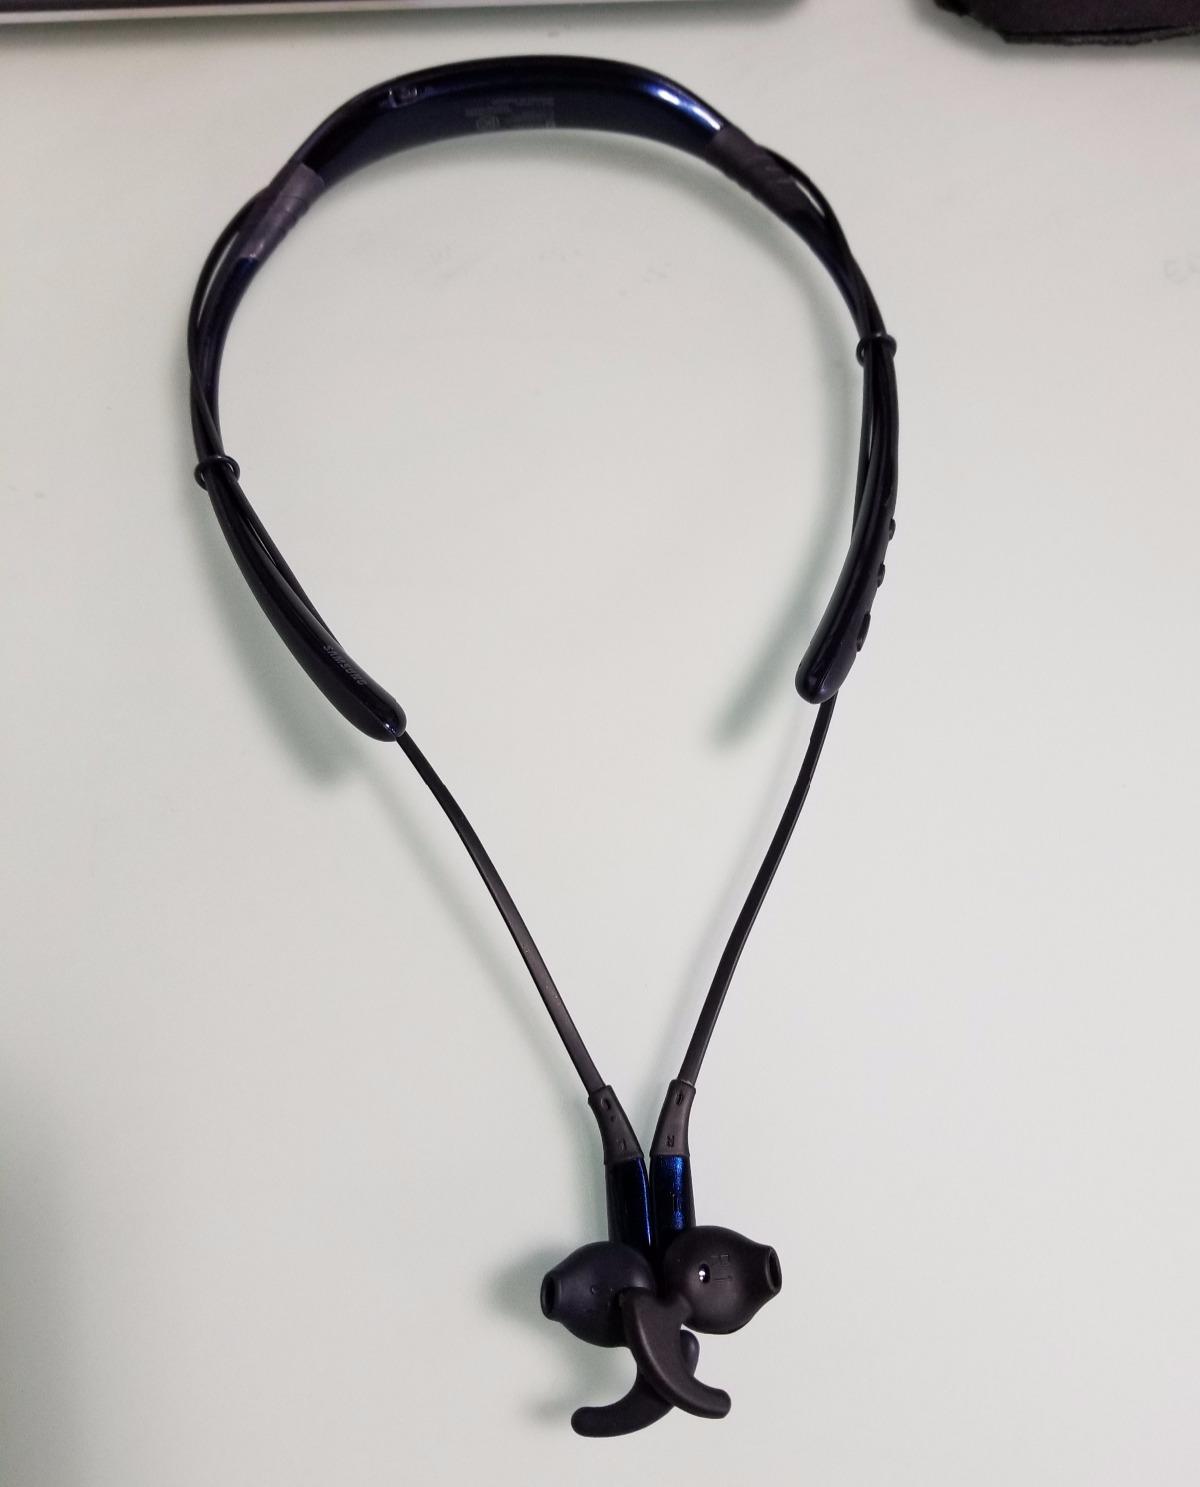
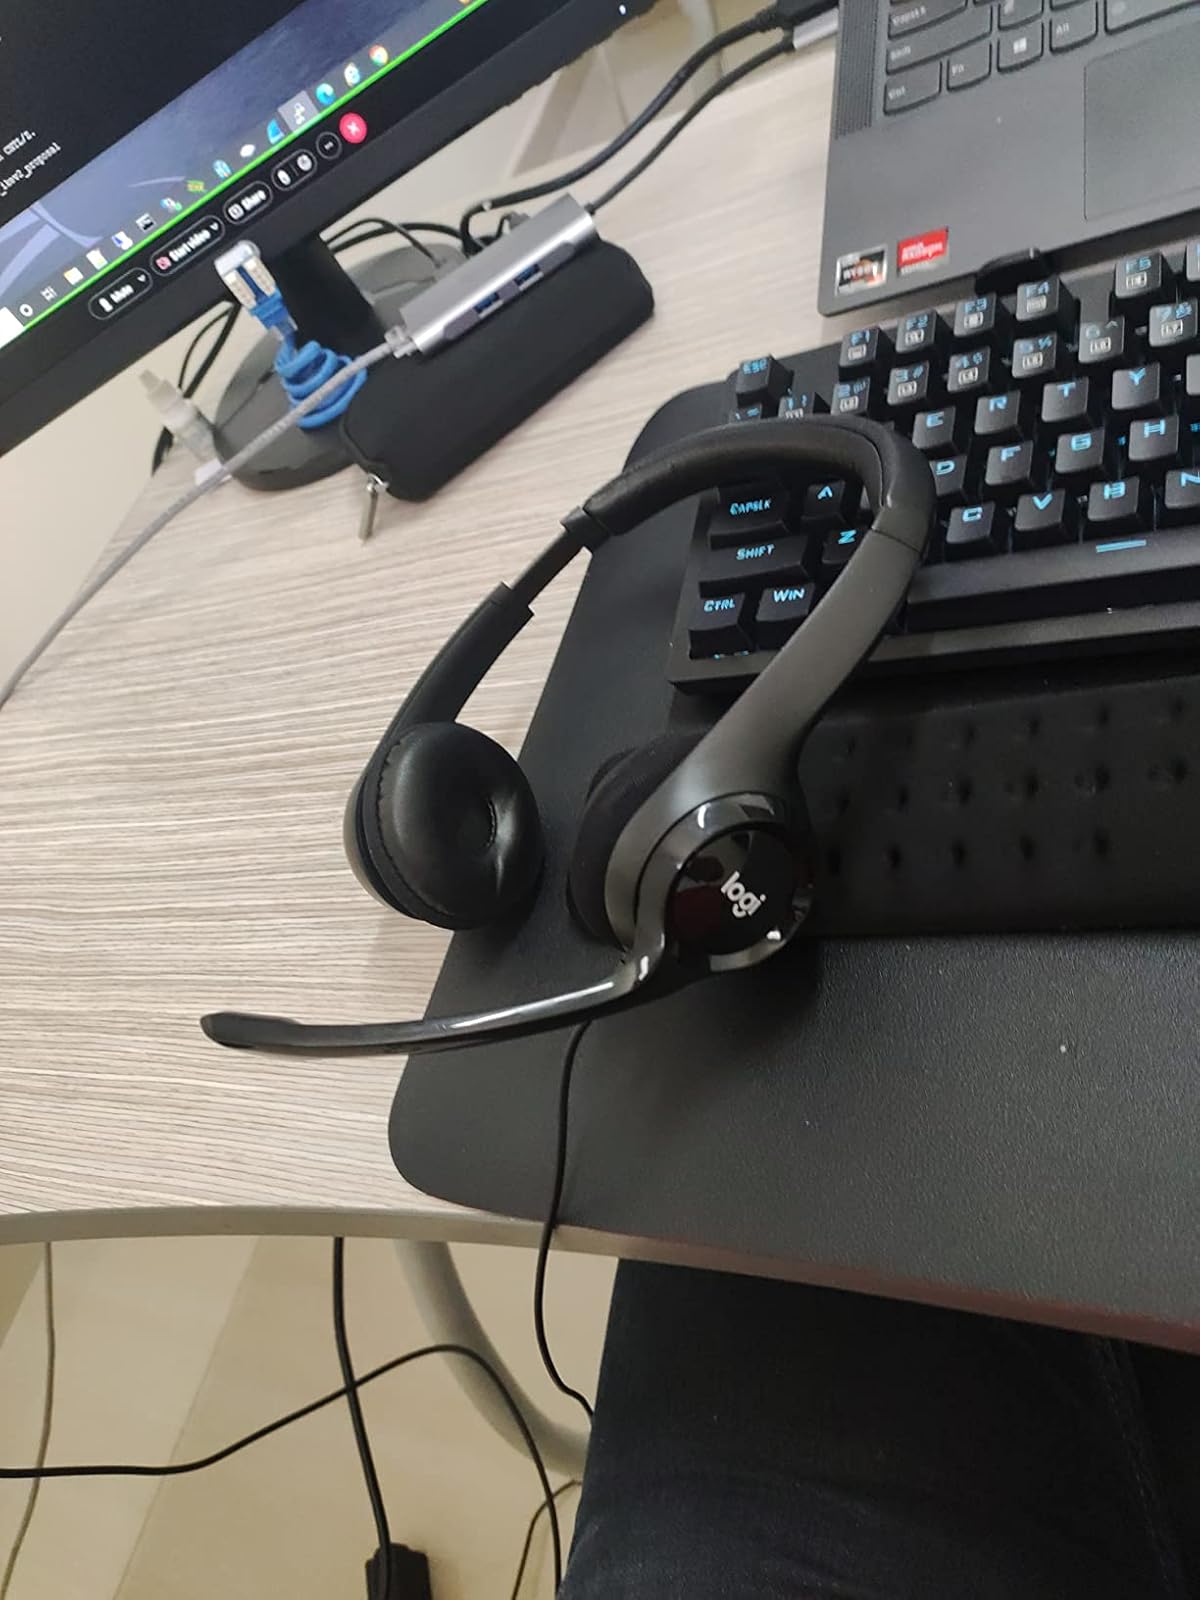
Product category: headphones
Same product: no